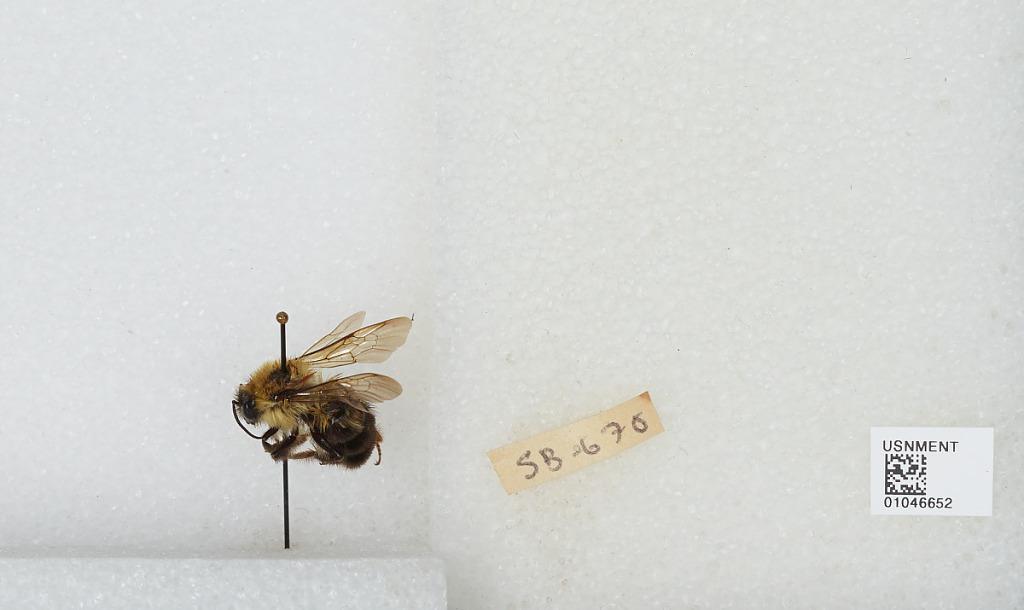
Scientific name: Bombus sp.